Melodías porteñas

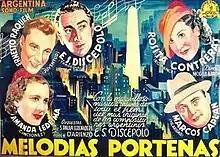

Melodías porteñas ("Buenos Aires Melodies") is a 1937 Argentine film, a musical directed by Luis Moglia Barth, who also co-wrote it. It is one of the most iconic films of the Golden Age of Argentine cinema.